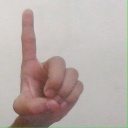
अक्षर: ड